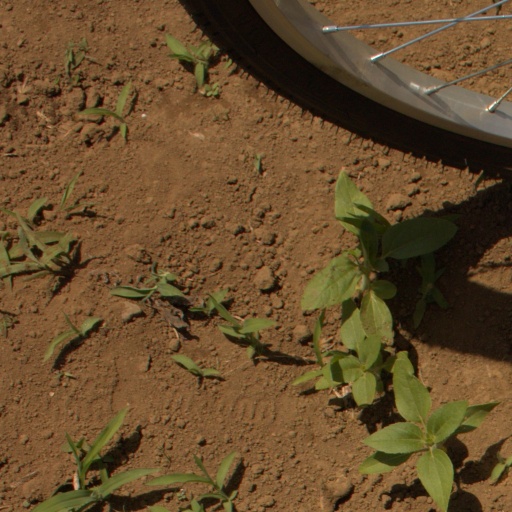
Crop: Jerusalem artichoke